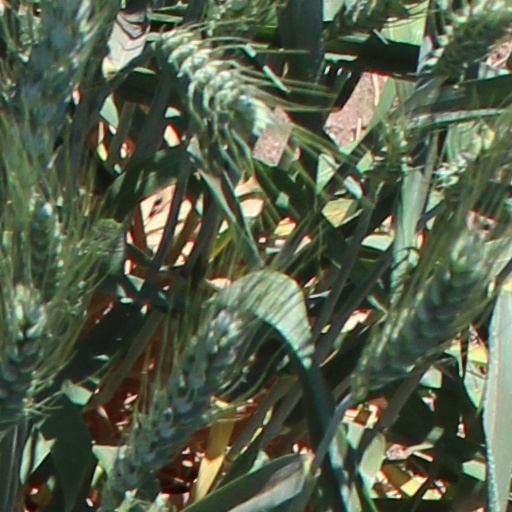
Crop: wheat